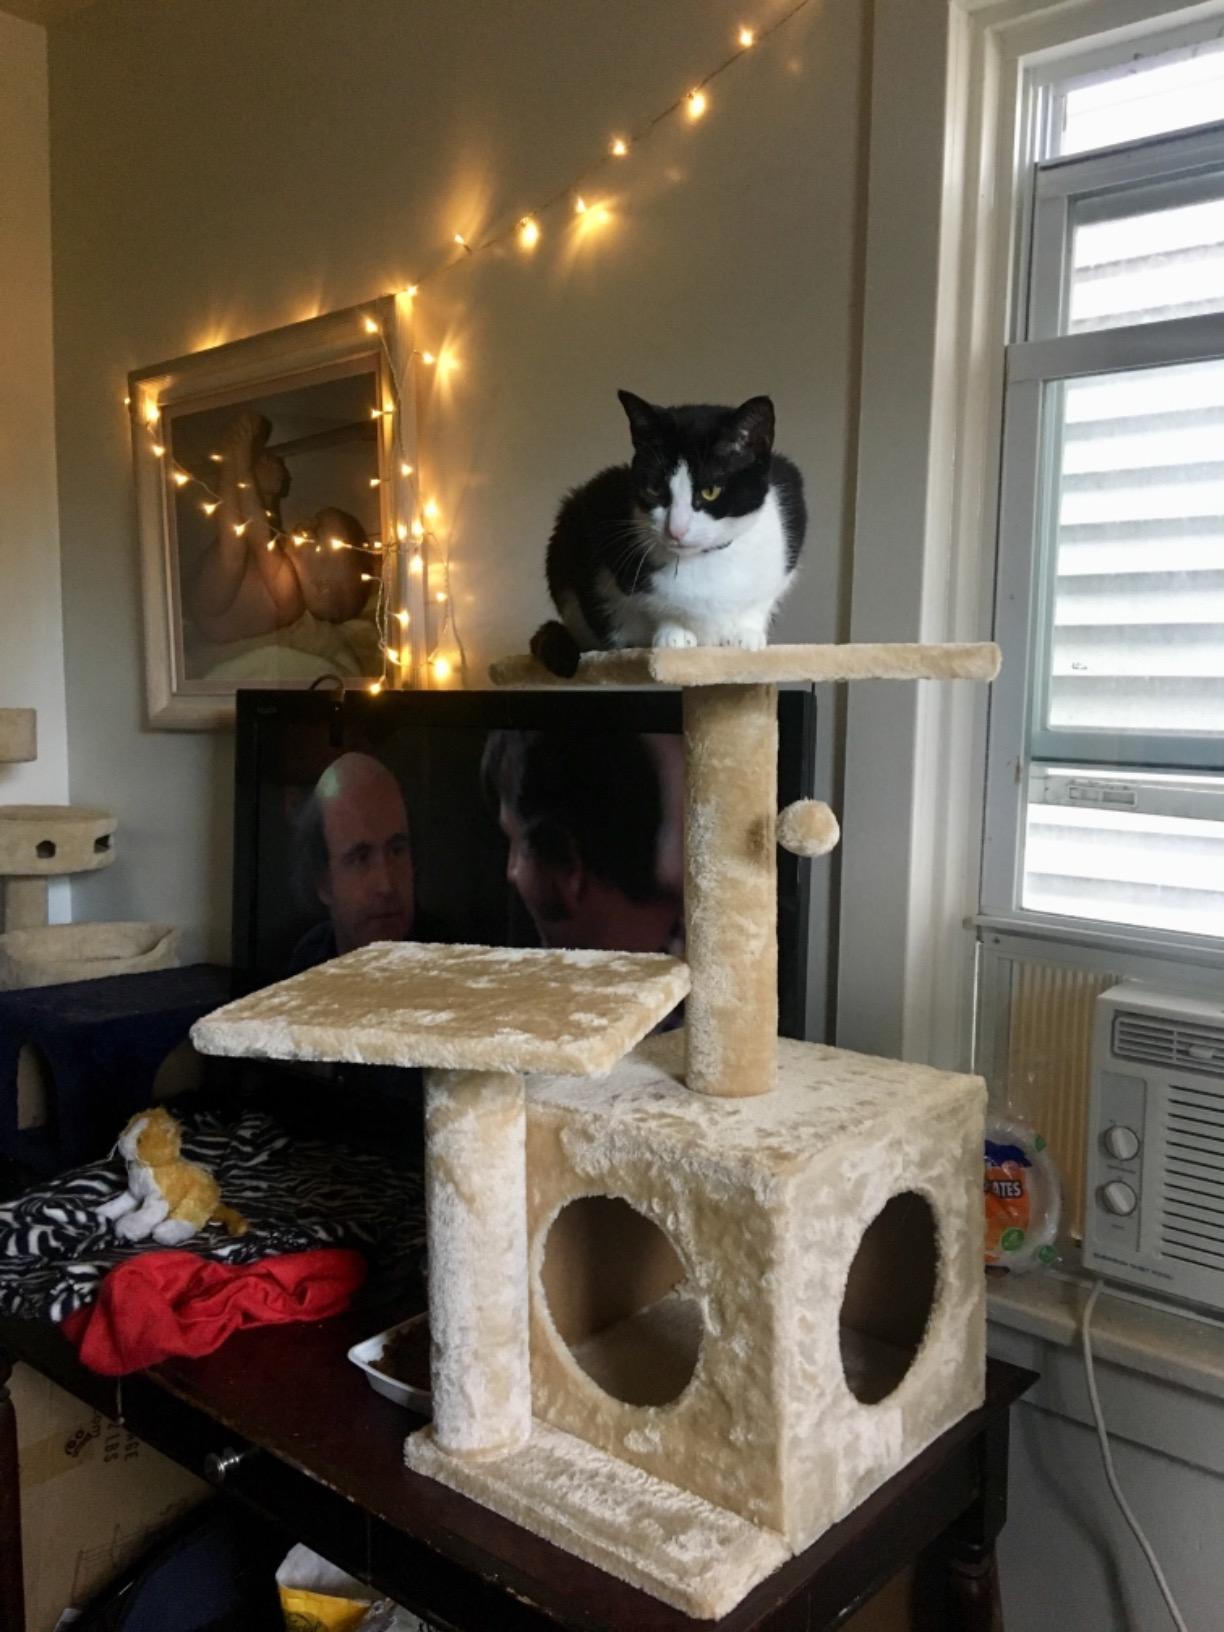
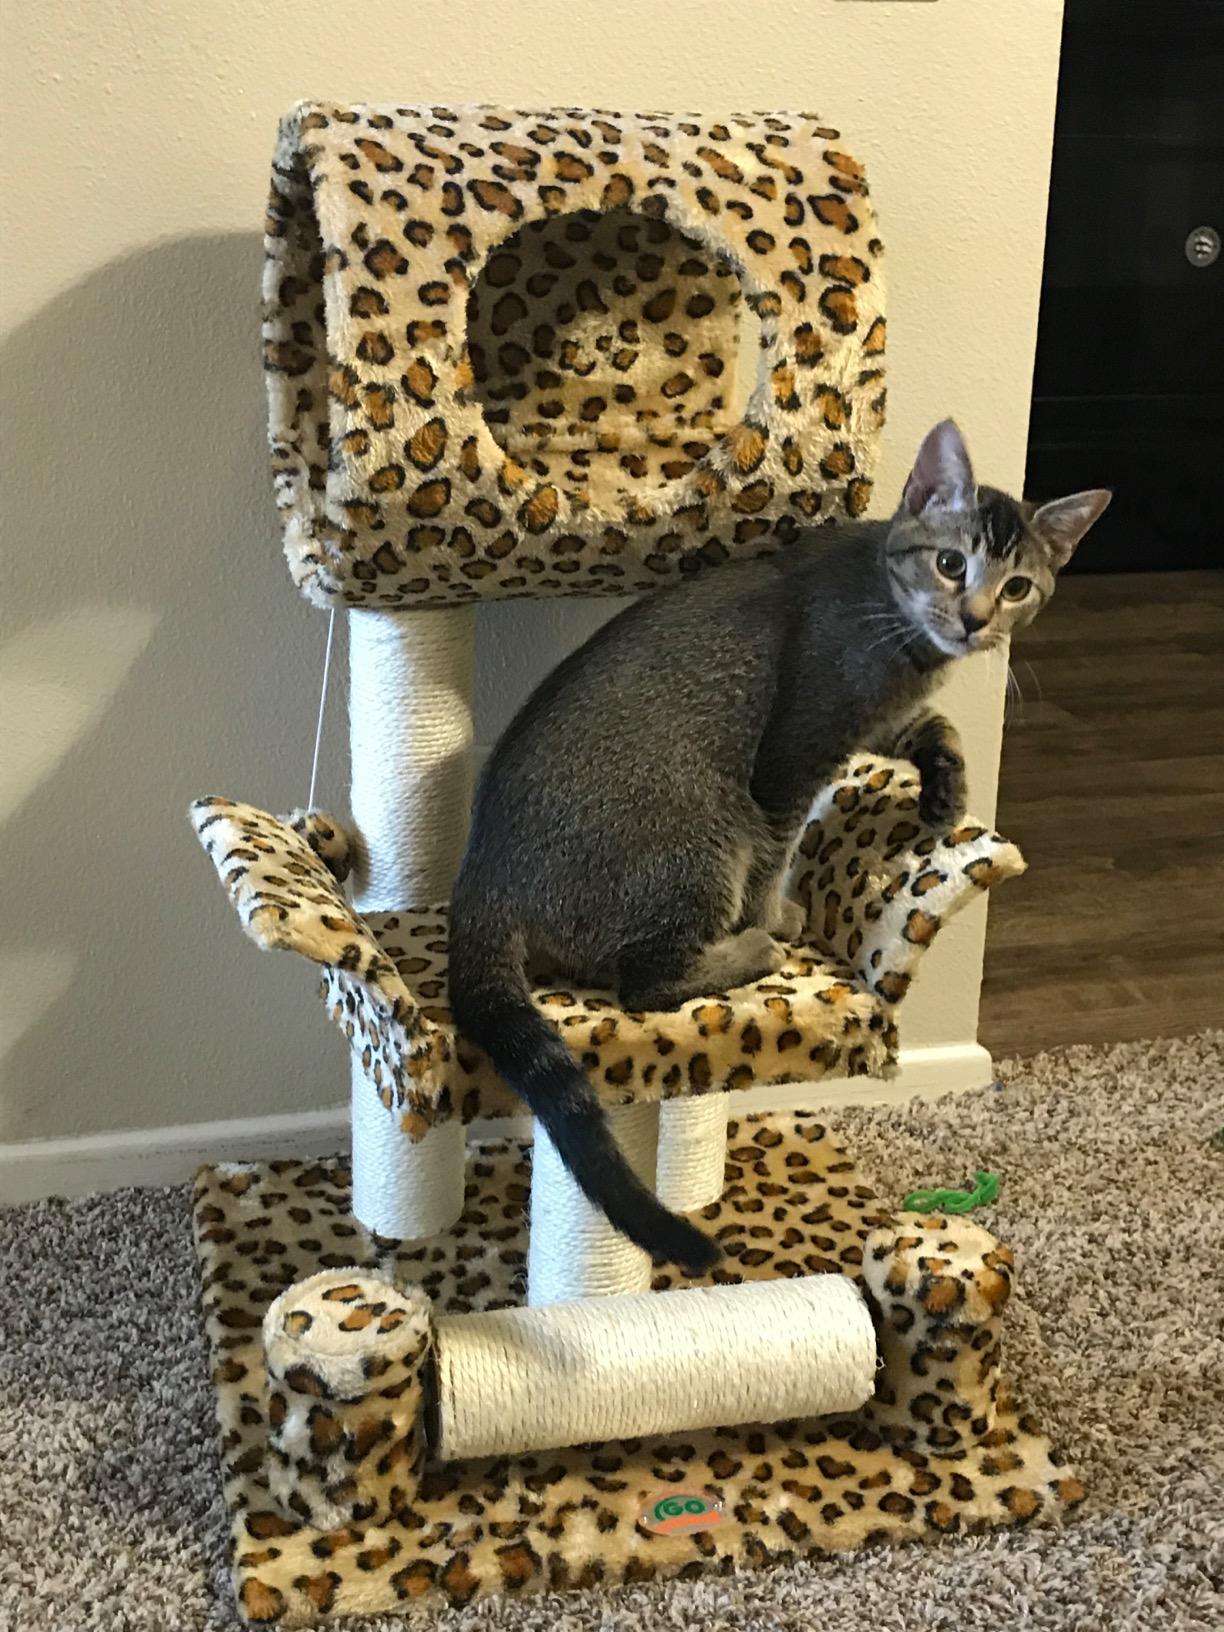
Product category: items_cat tree
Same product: no